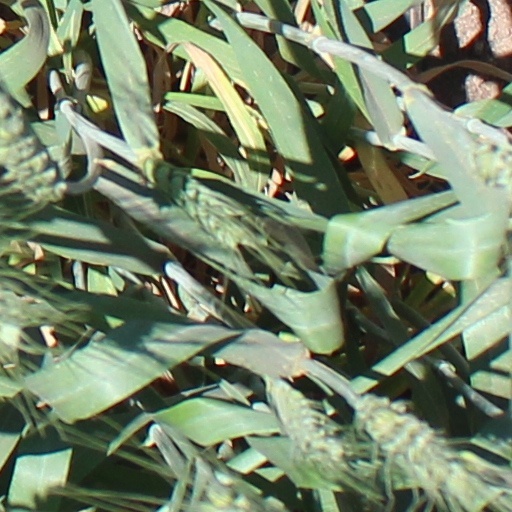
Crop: wheat